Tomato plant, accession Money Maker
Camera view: bottom (45 deg); turntable rotation: 30 degrees
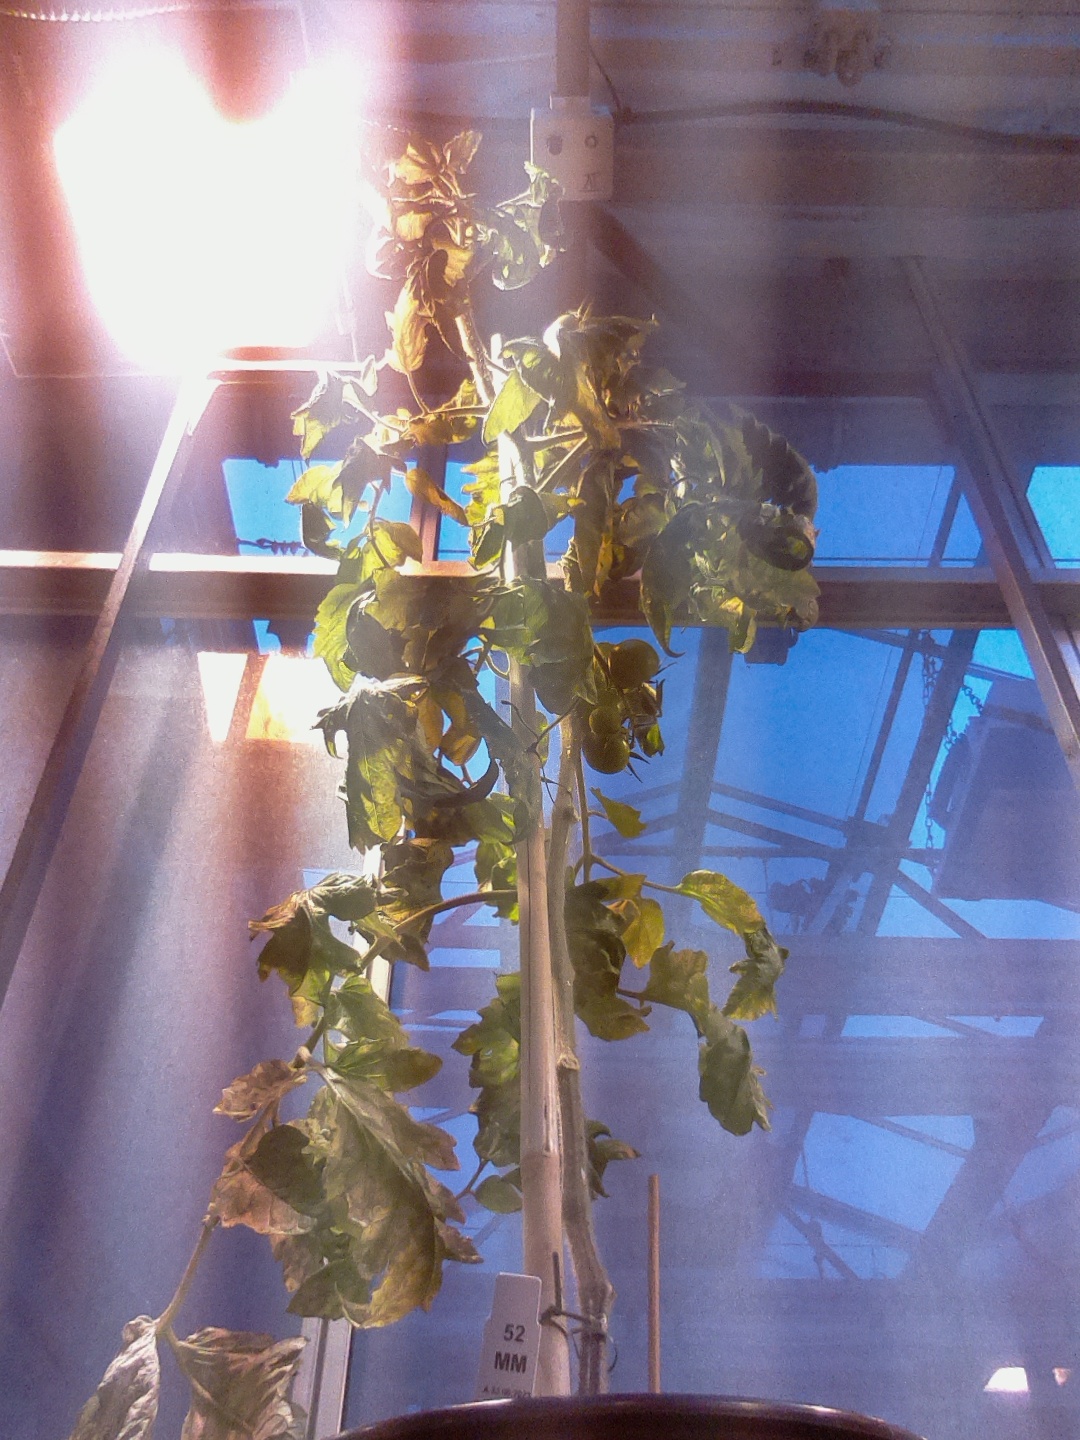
BBCH growth stage 76: 60%-70% of final fruit size